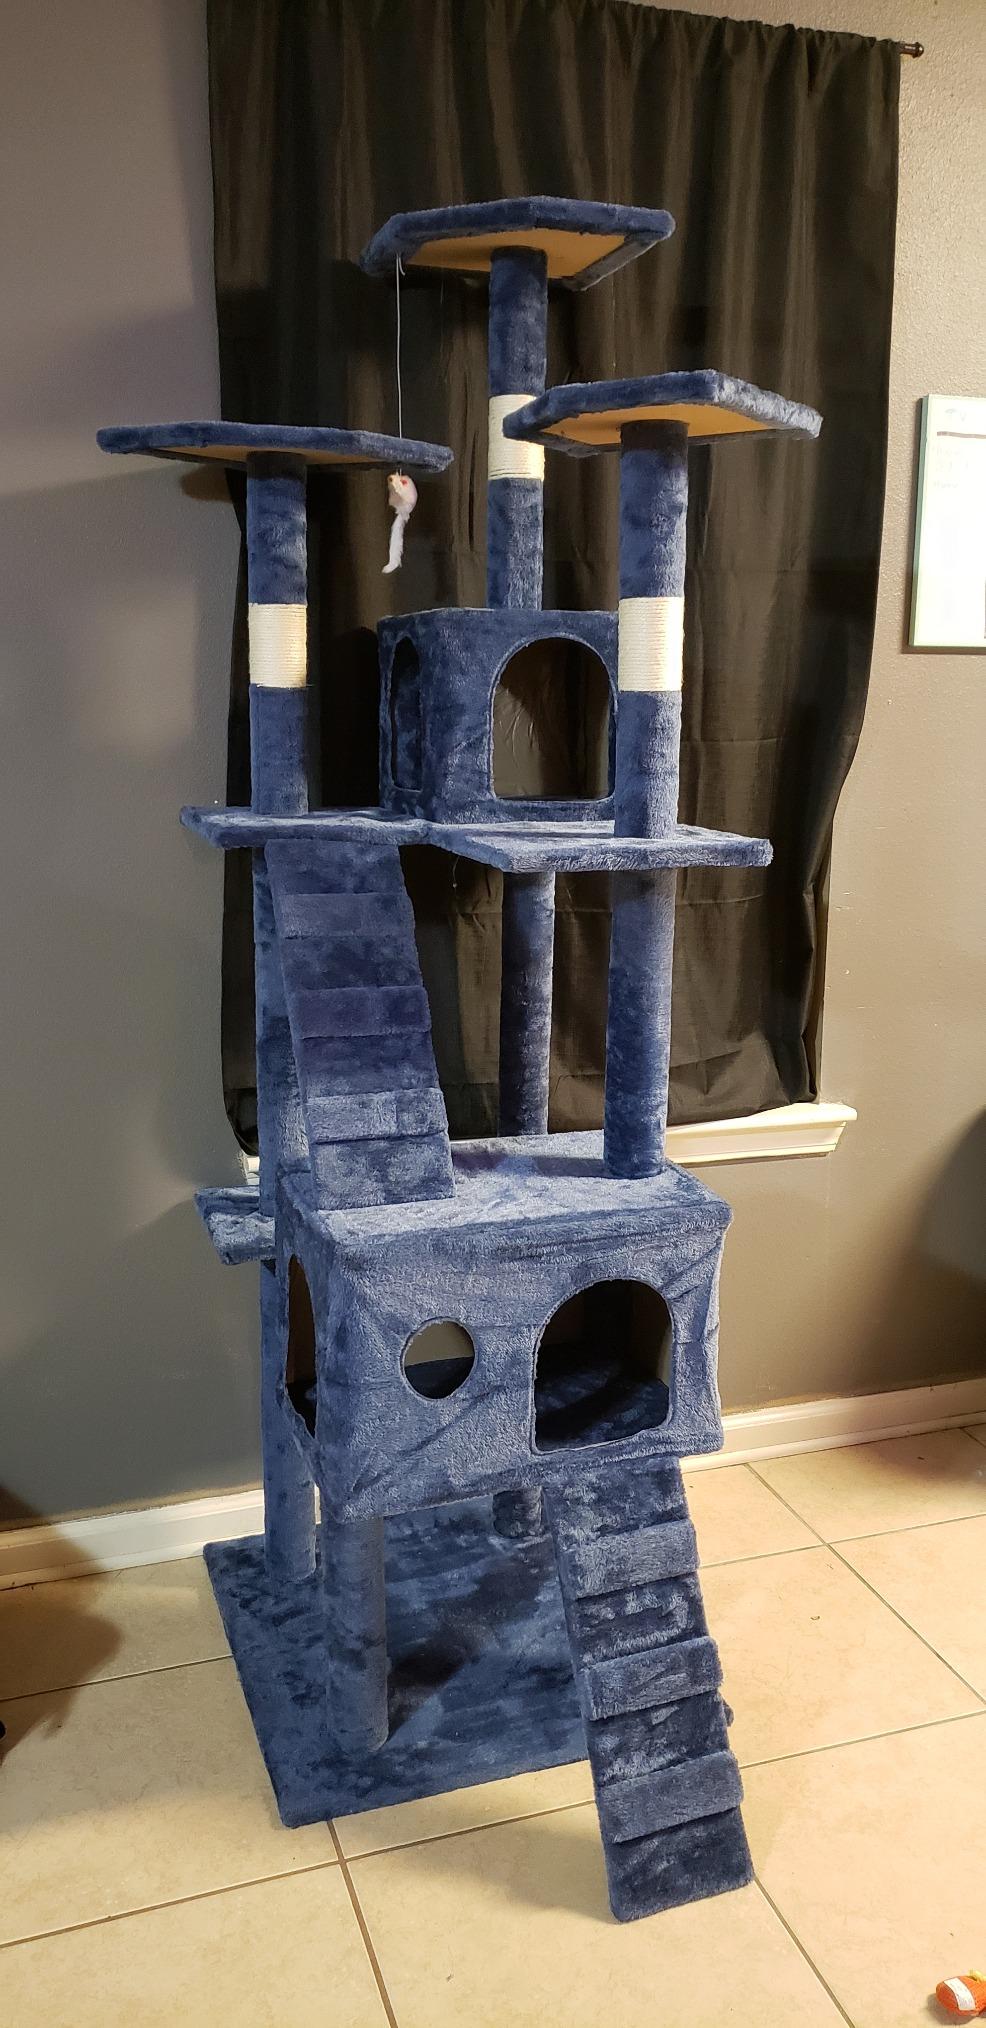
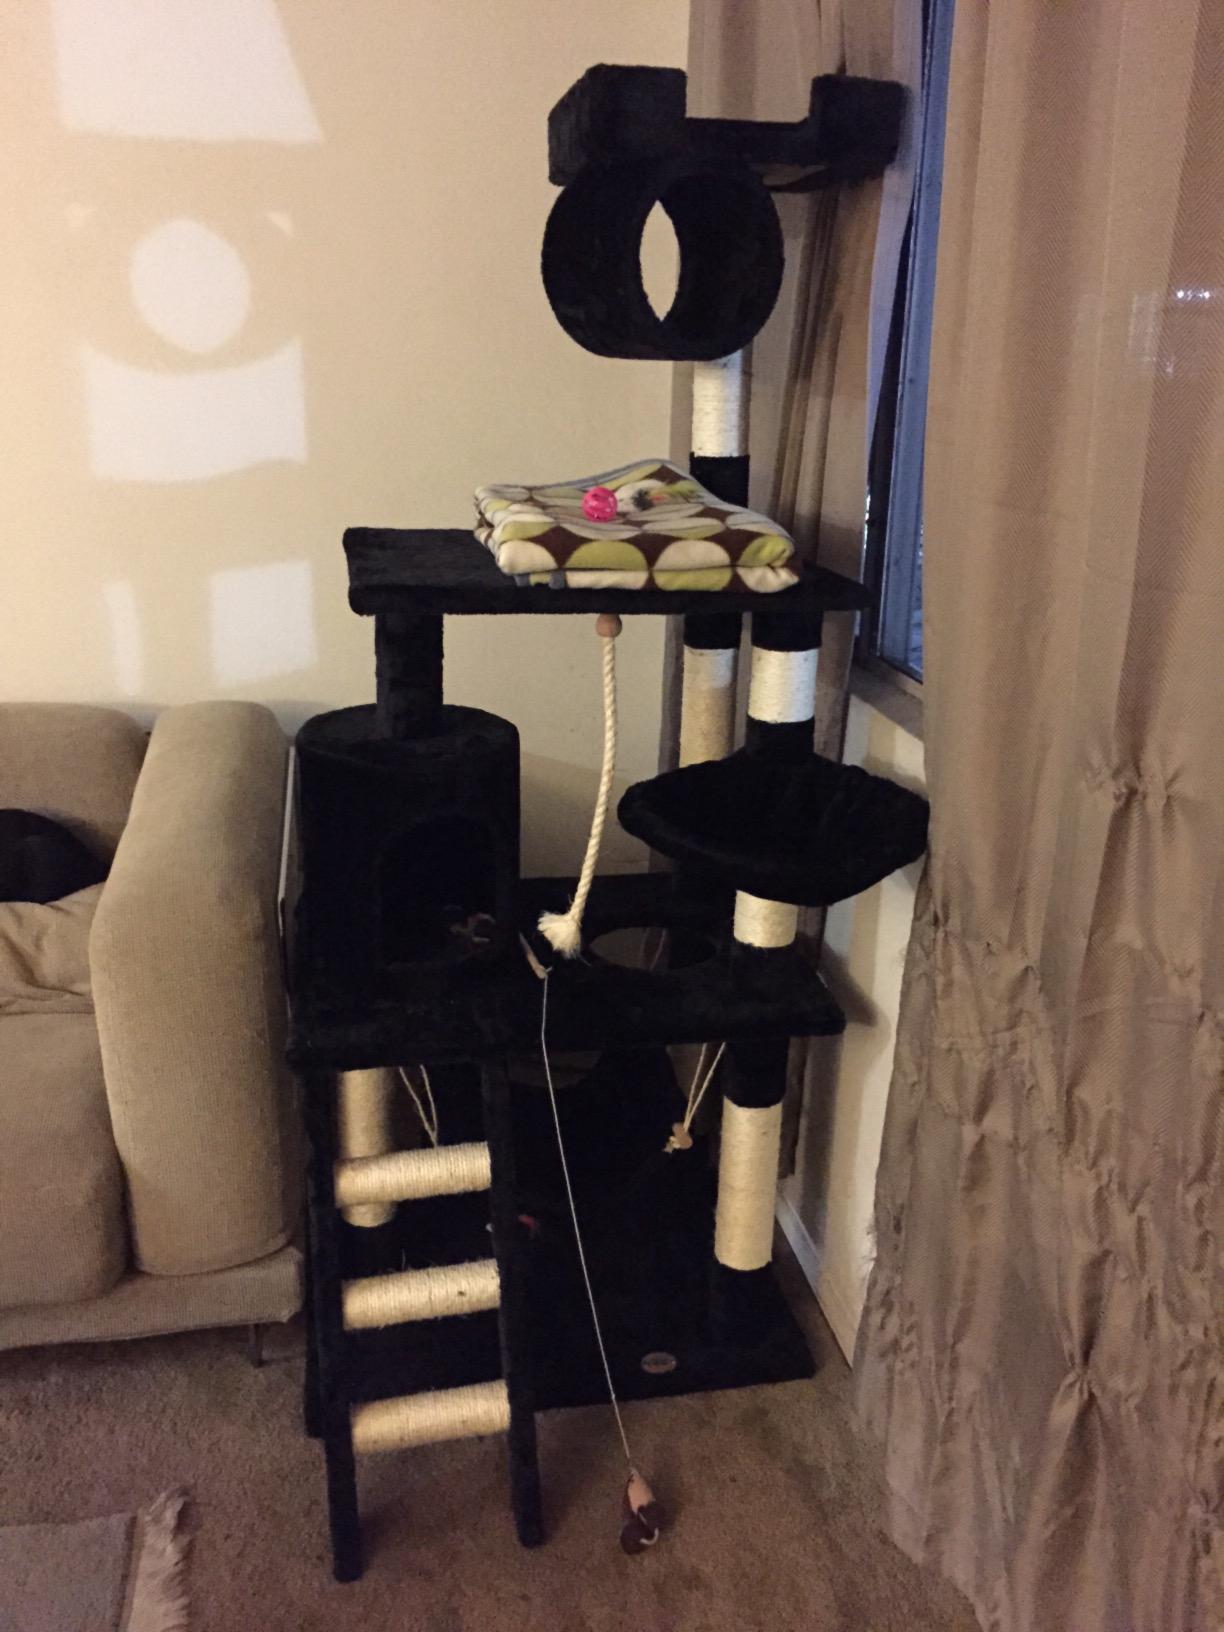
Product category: items_cat tree
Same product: no